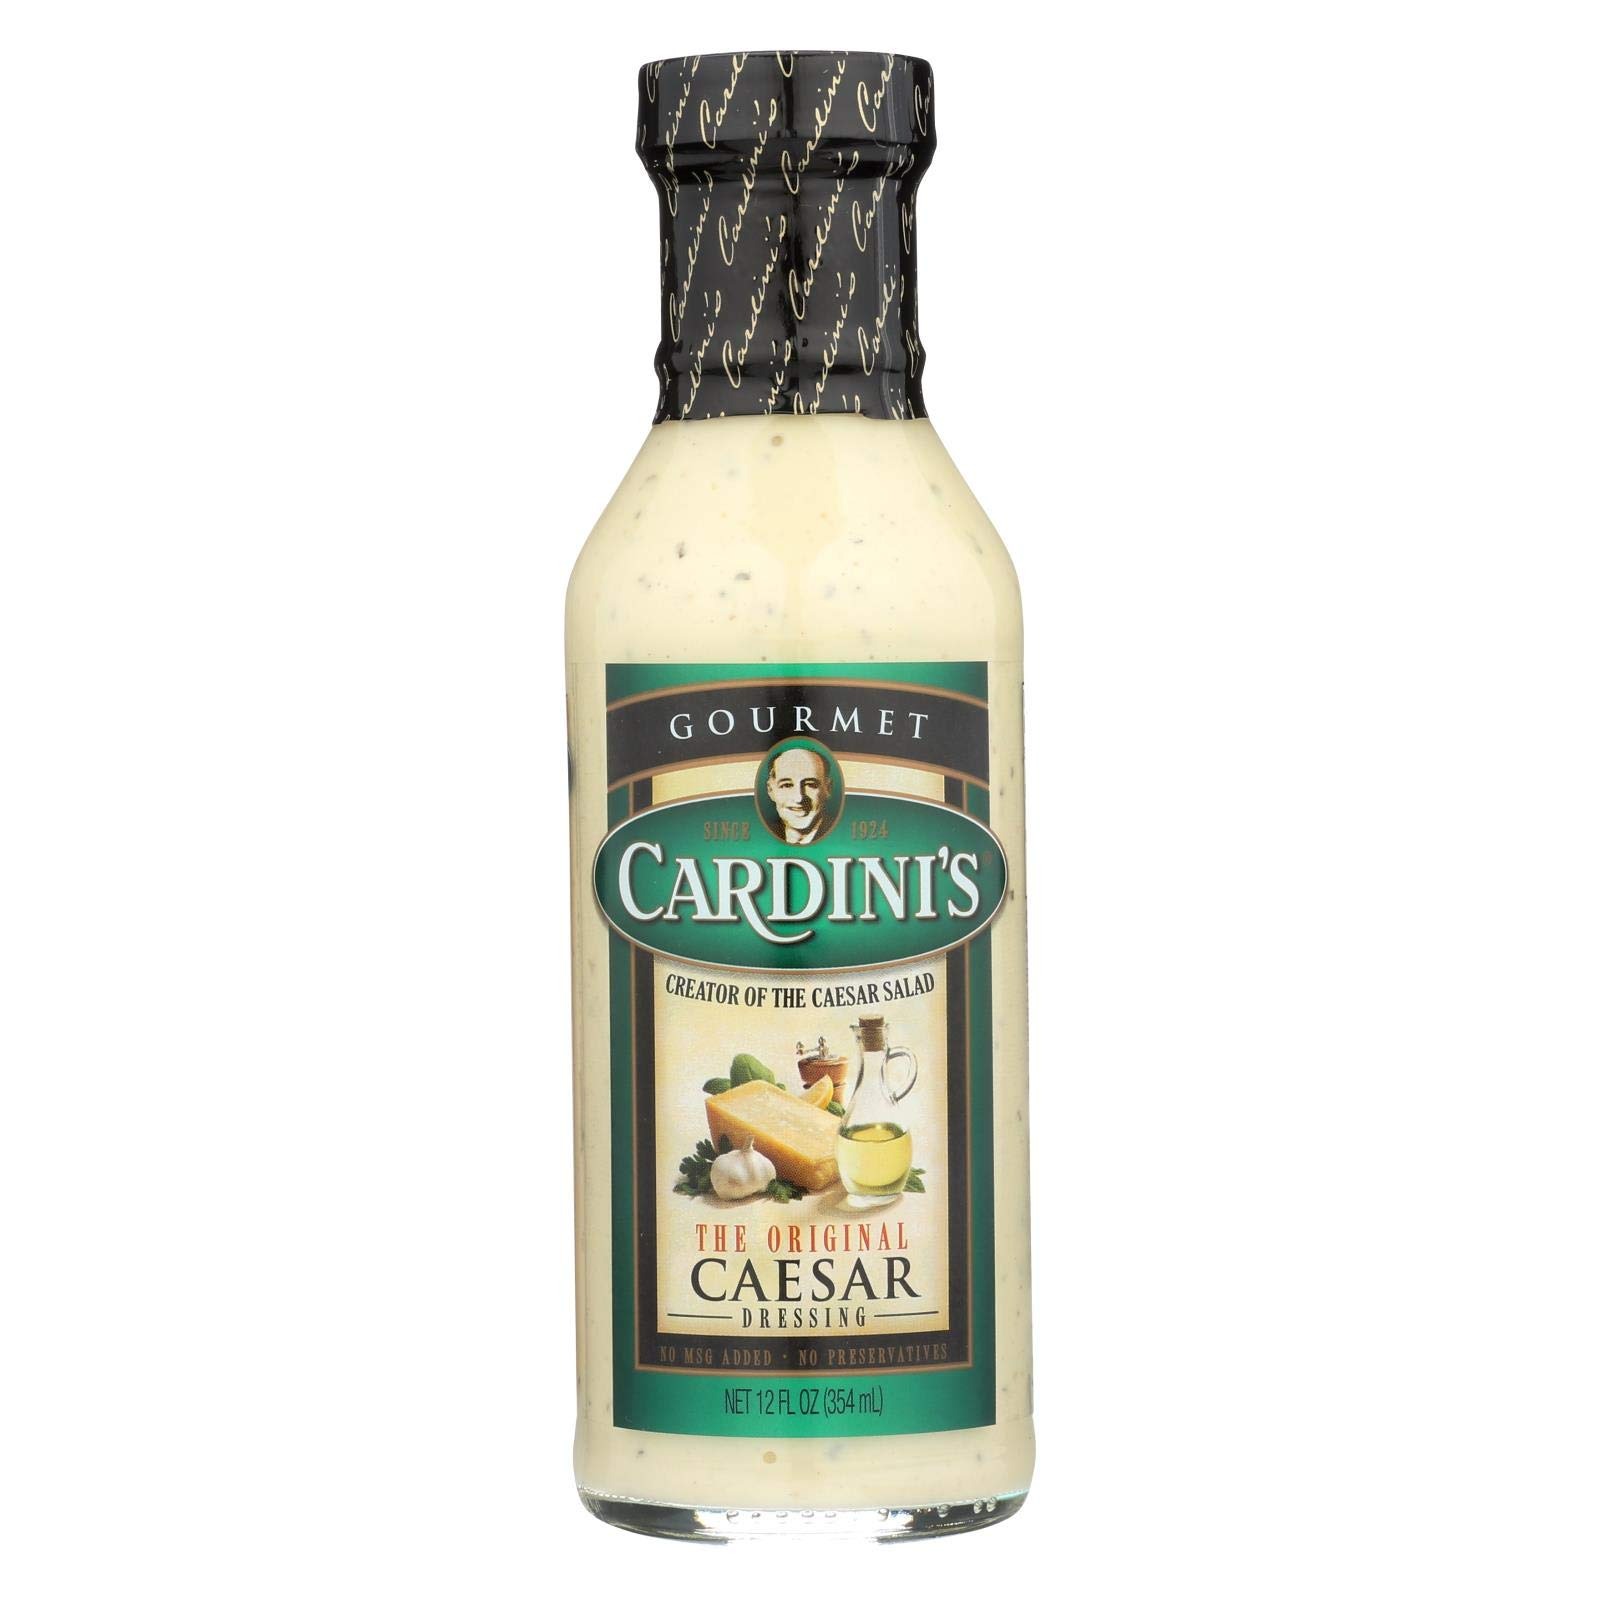
Item Name: Cardini Caesar Original (6x12 Oz)
Value: 6.0
Unit: Count

Price: 2.98